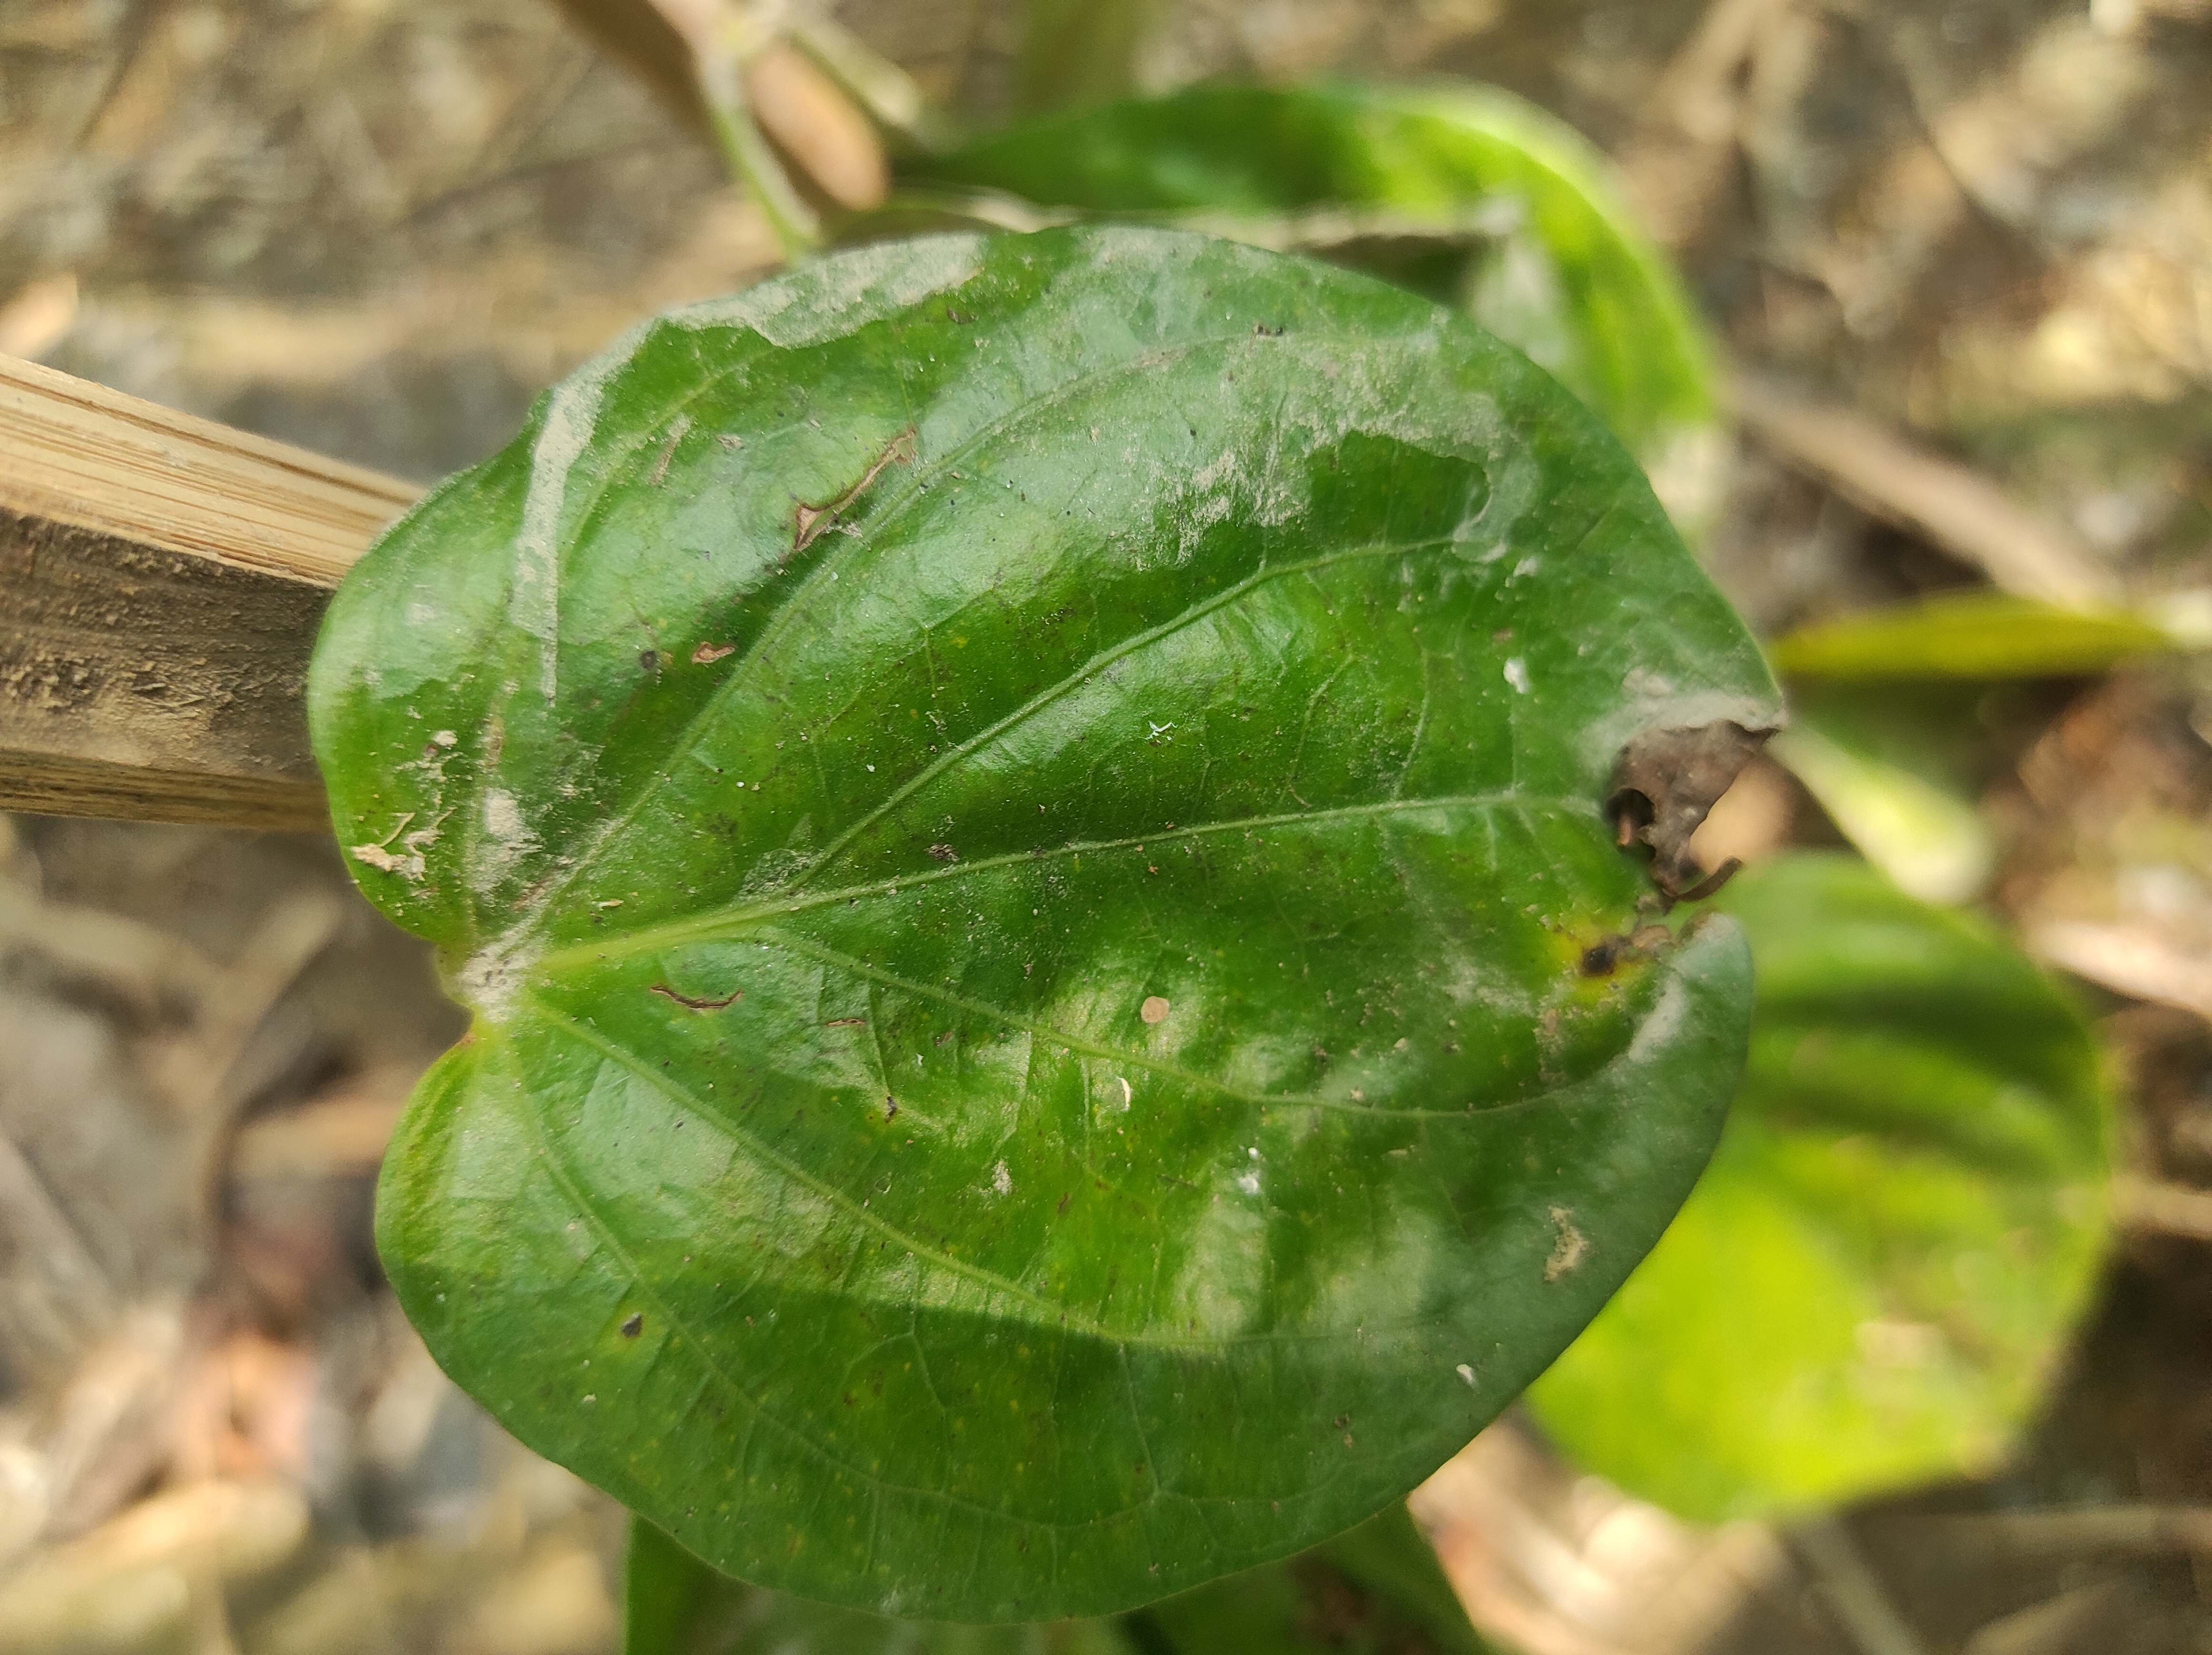
Label: Fungal_Brown_Spot_Disease